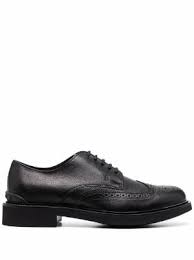
Label: Brogue